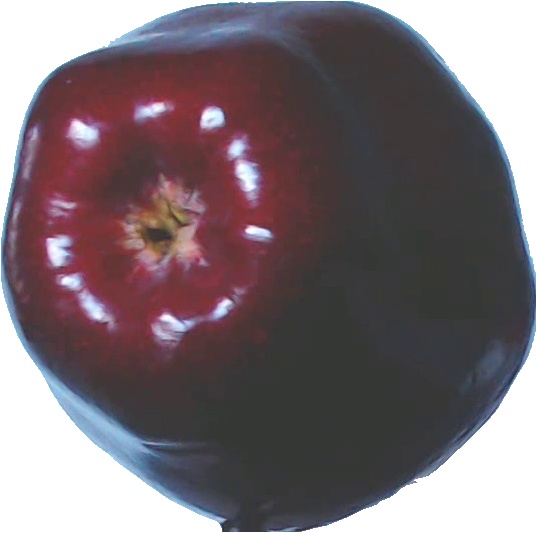
Label: apple_red_delicios_1